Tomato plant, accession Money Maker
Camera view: vertical (180 deg); turntable rotation: 330 degrees
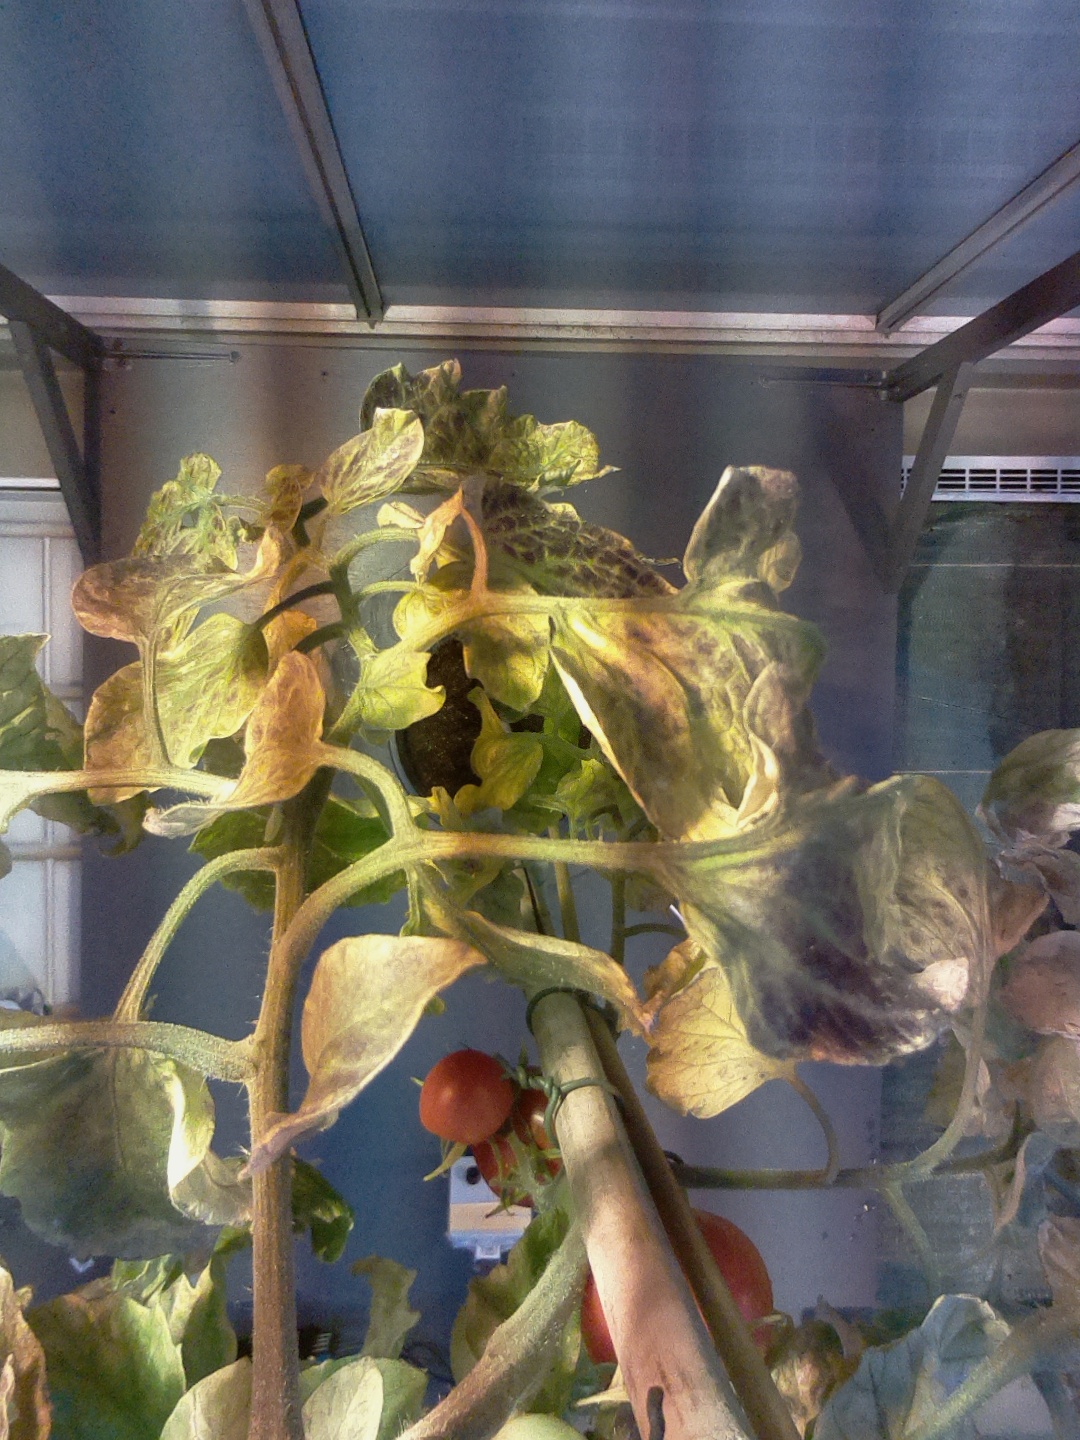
BBCH growth stage 87: 70%-80% of fruits show typical fully ripe color